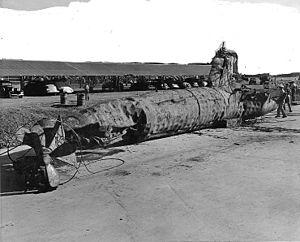
Kazuo Sakamaki était un officier de la marine impériale japonaise, qu'il quitta avec le grade de shōi. Il était l'un des dix marins formant l'équipage des sous-marins de poche au cours de l'attaque de Pearl Harbor, le 7 décembre 1941. Tous furent tués sauf lui : il devint le premier prisonnier de guerre des Américains pendant la Seconde Guerre mondiale.